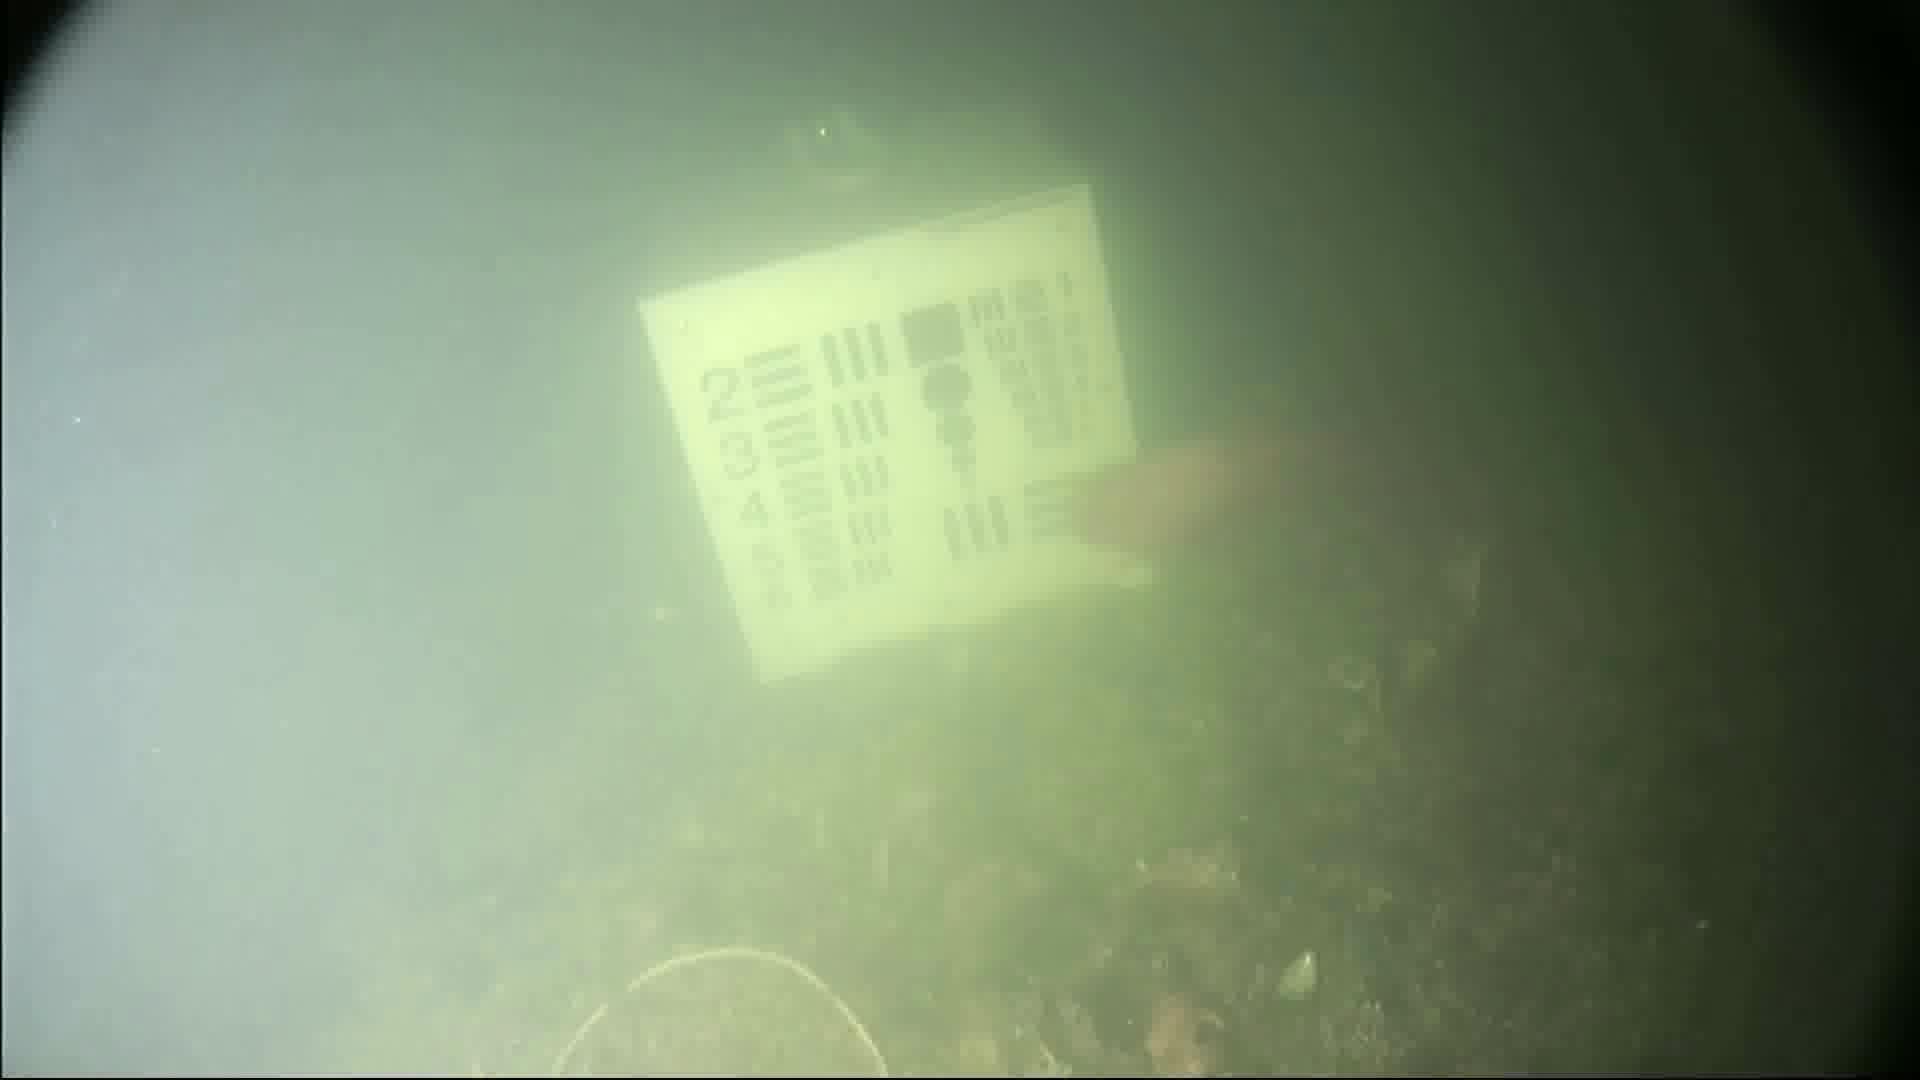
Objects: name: fish